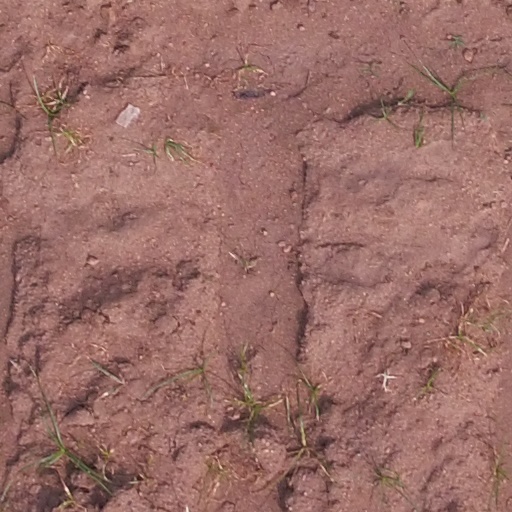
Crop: maize; corn